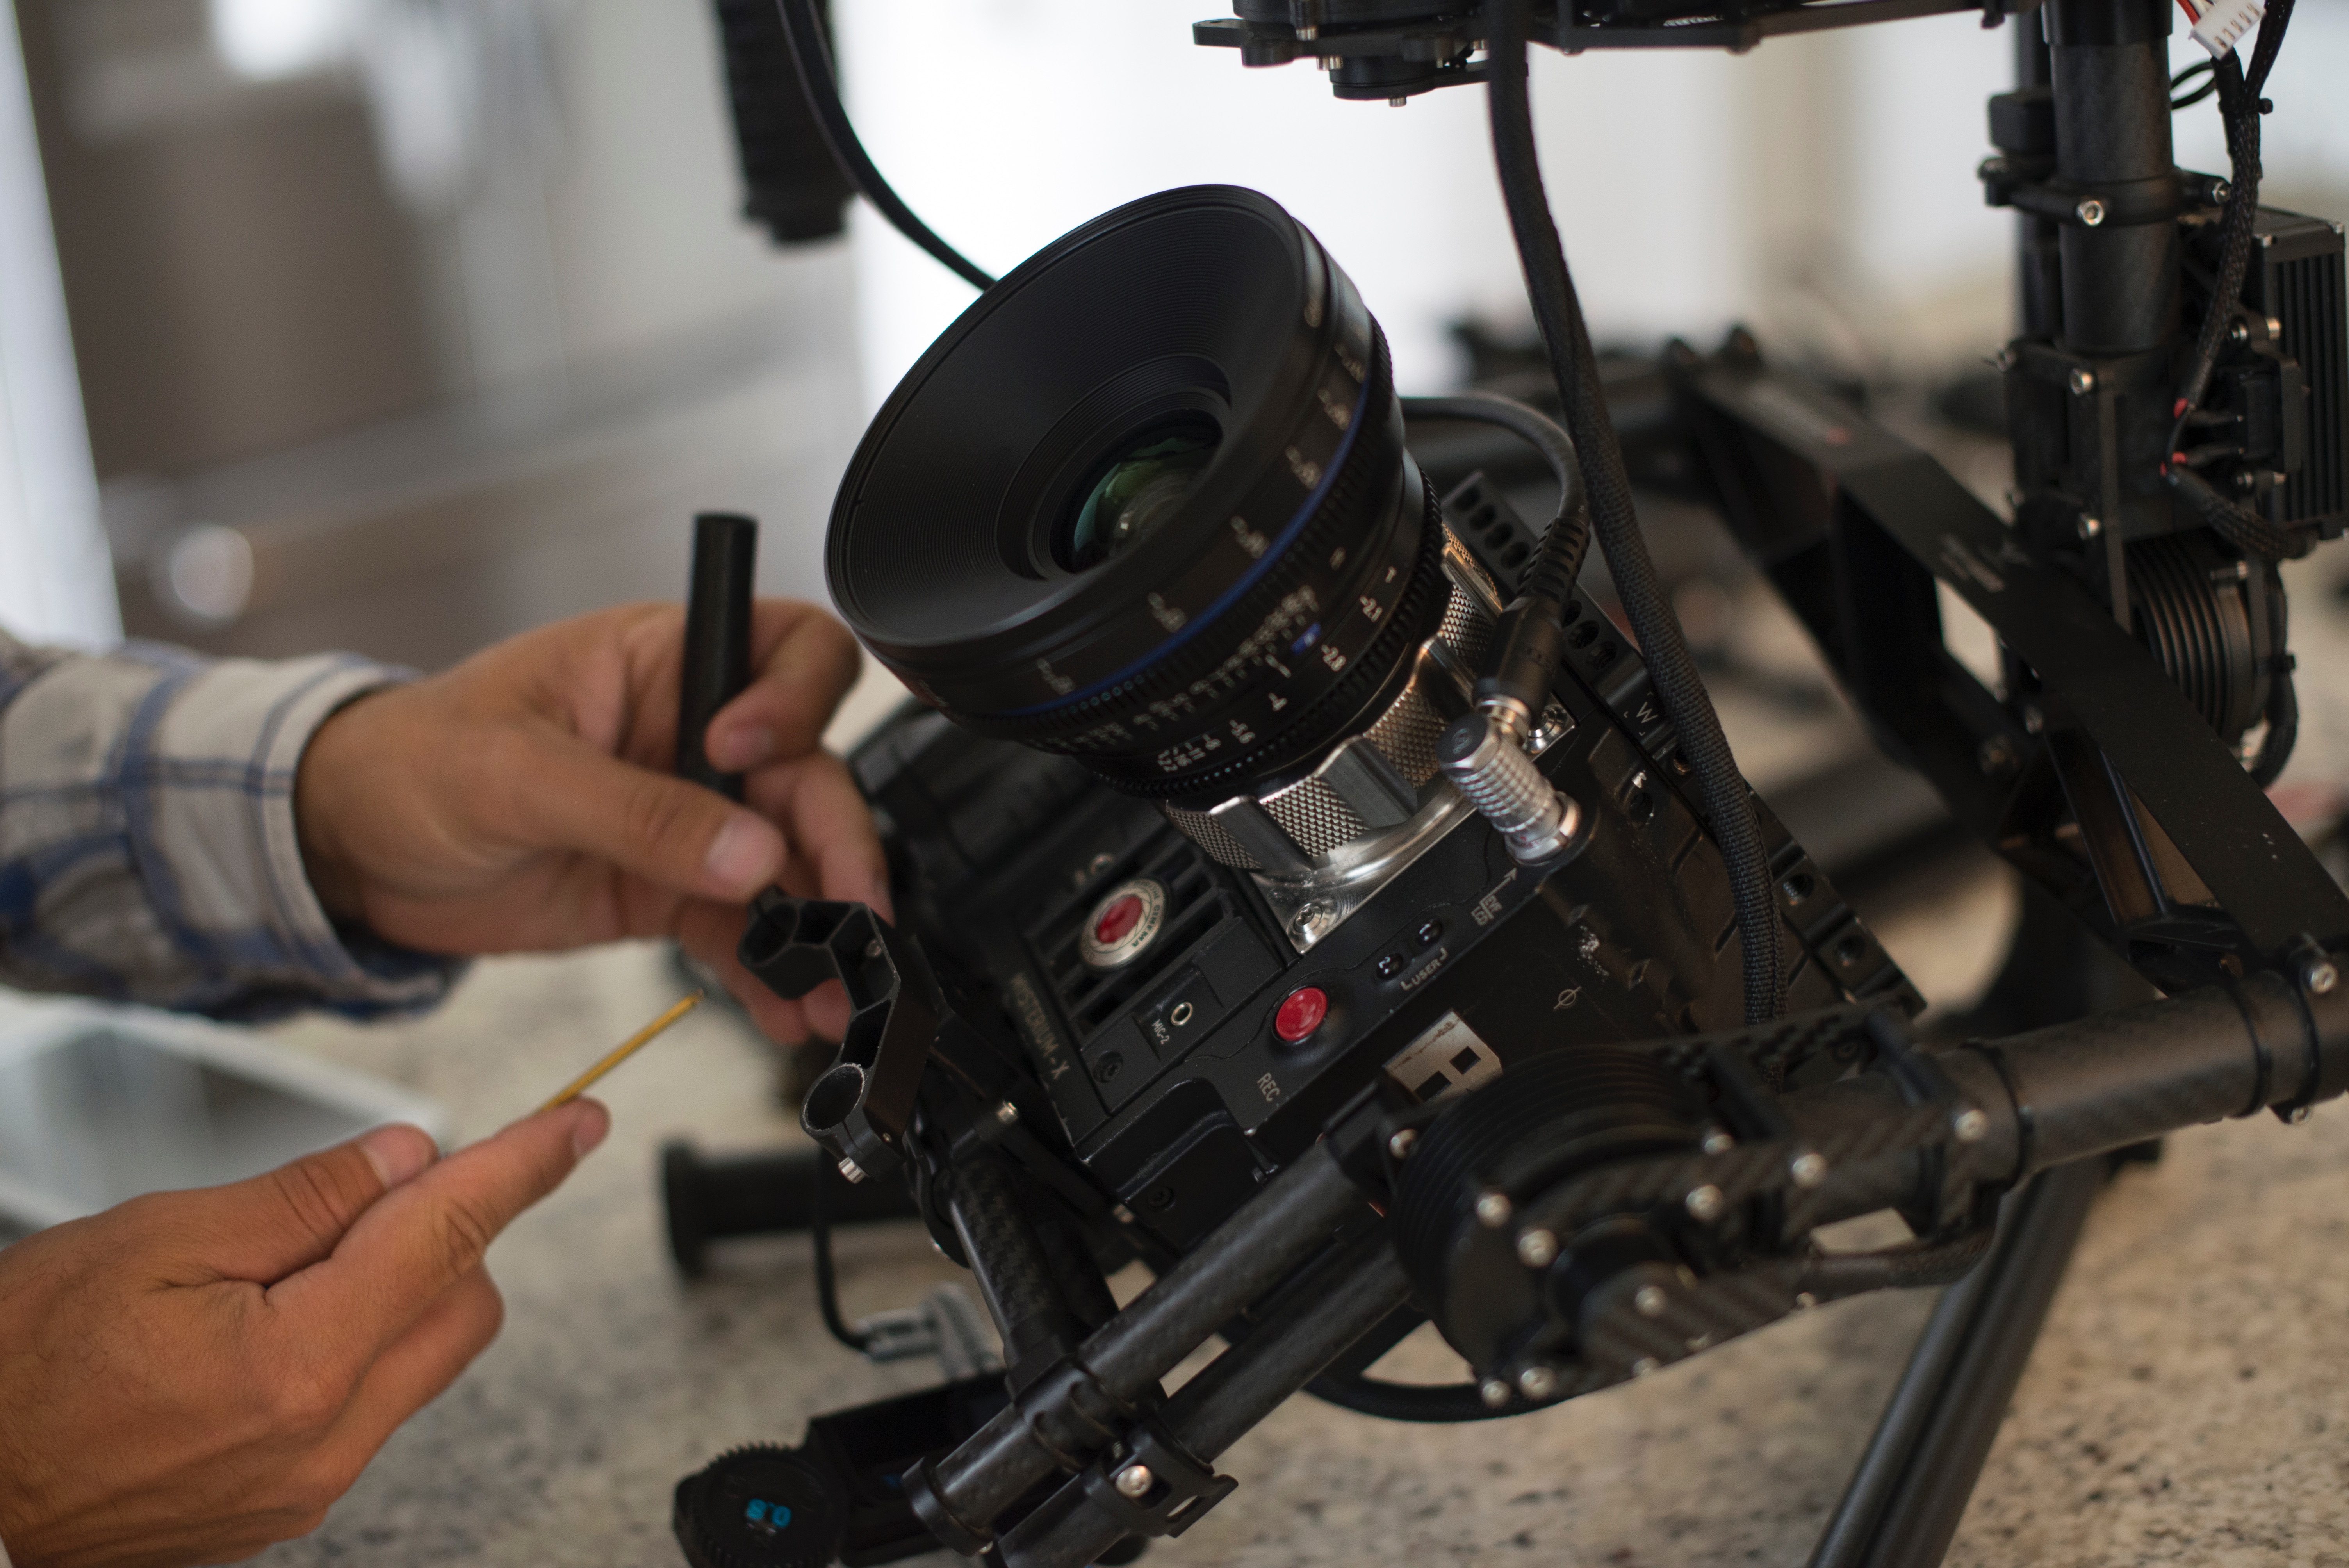
military, filmmaking, cinematographer, single lens reflex camera, camera operator